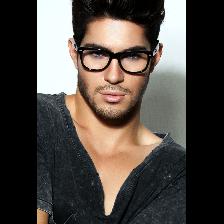
Label: Human